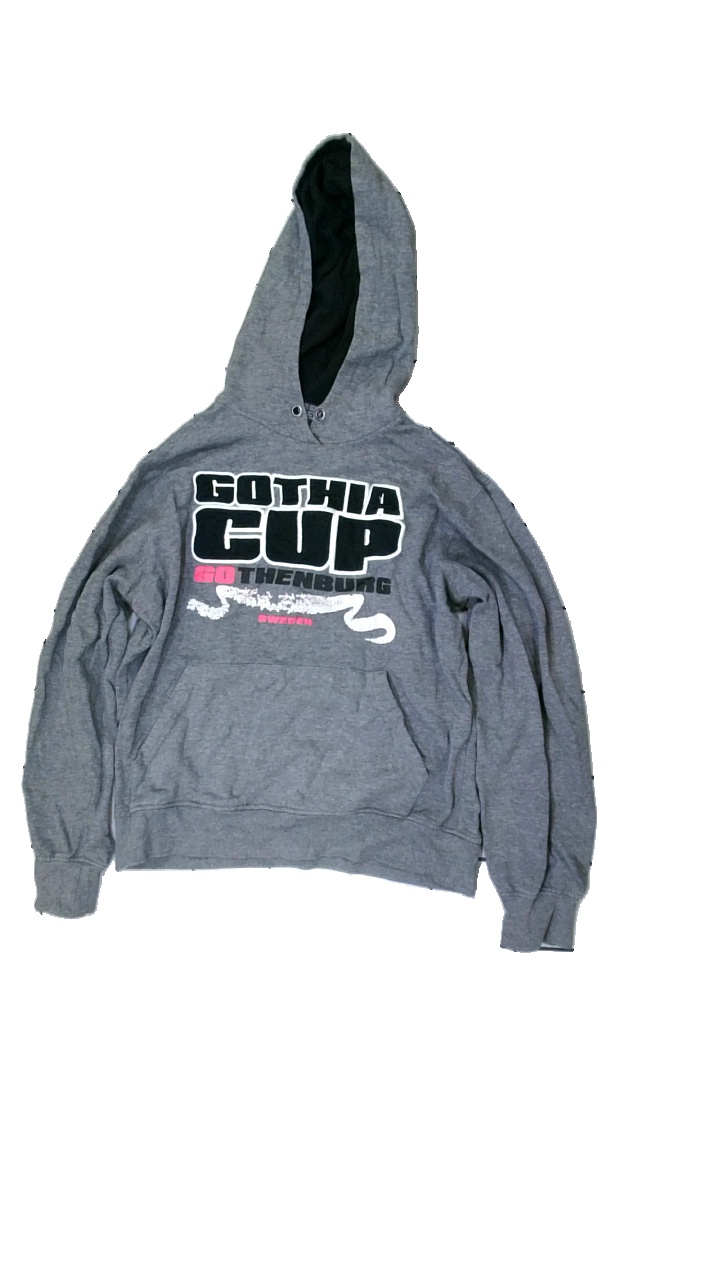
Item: Hoodie (Unisex)
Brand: Gothia Cup
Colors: Black, Grey, White, Multicolor
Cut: Regular
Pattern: Logo print
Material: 70% cotton, 30% viscose
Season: All
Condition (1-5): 3
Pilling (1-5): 3
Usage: Export
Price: <50